LGBTQ people in Thailand

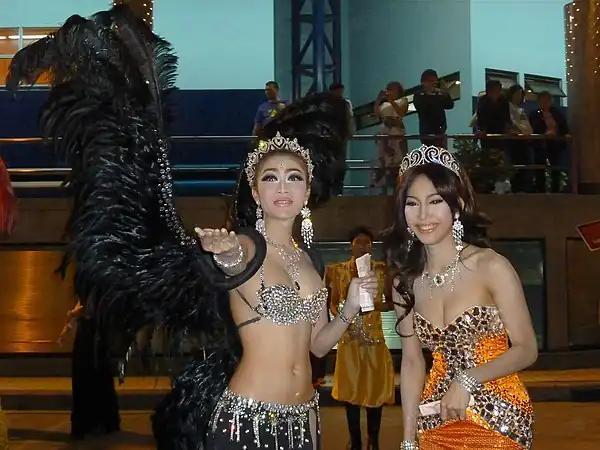
"Kathoey" dancers in Pattaya, December 2011

The Thai word for "gay" or "queer" is เกย์. The term "katoey" or "kathoey" refers to transgender women or effeminate gay men. Thai society perceives "kathoeys" as belonging to a third gender alongside male and female. The term "dee" (ดี้) alludes to homosexual or bisexual women. Thai has also adopted the word "lesbian" from English:.